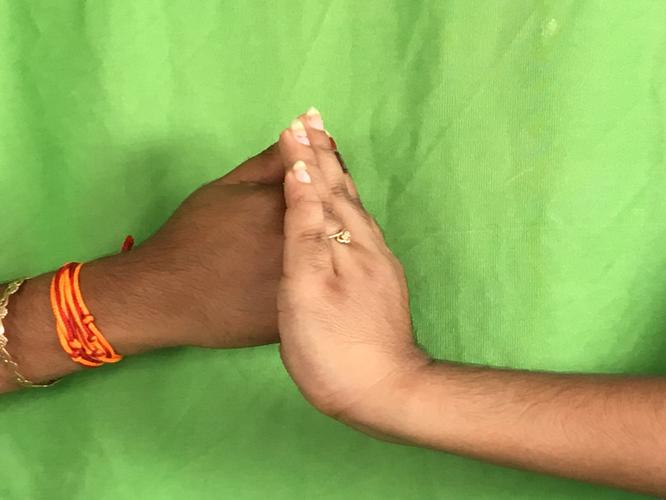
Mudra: Shanka
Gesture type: double_hand